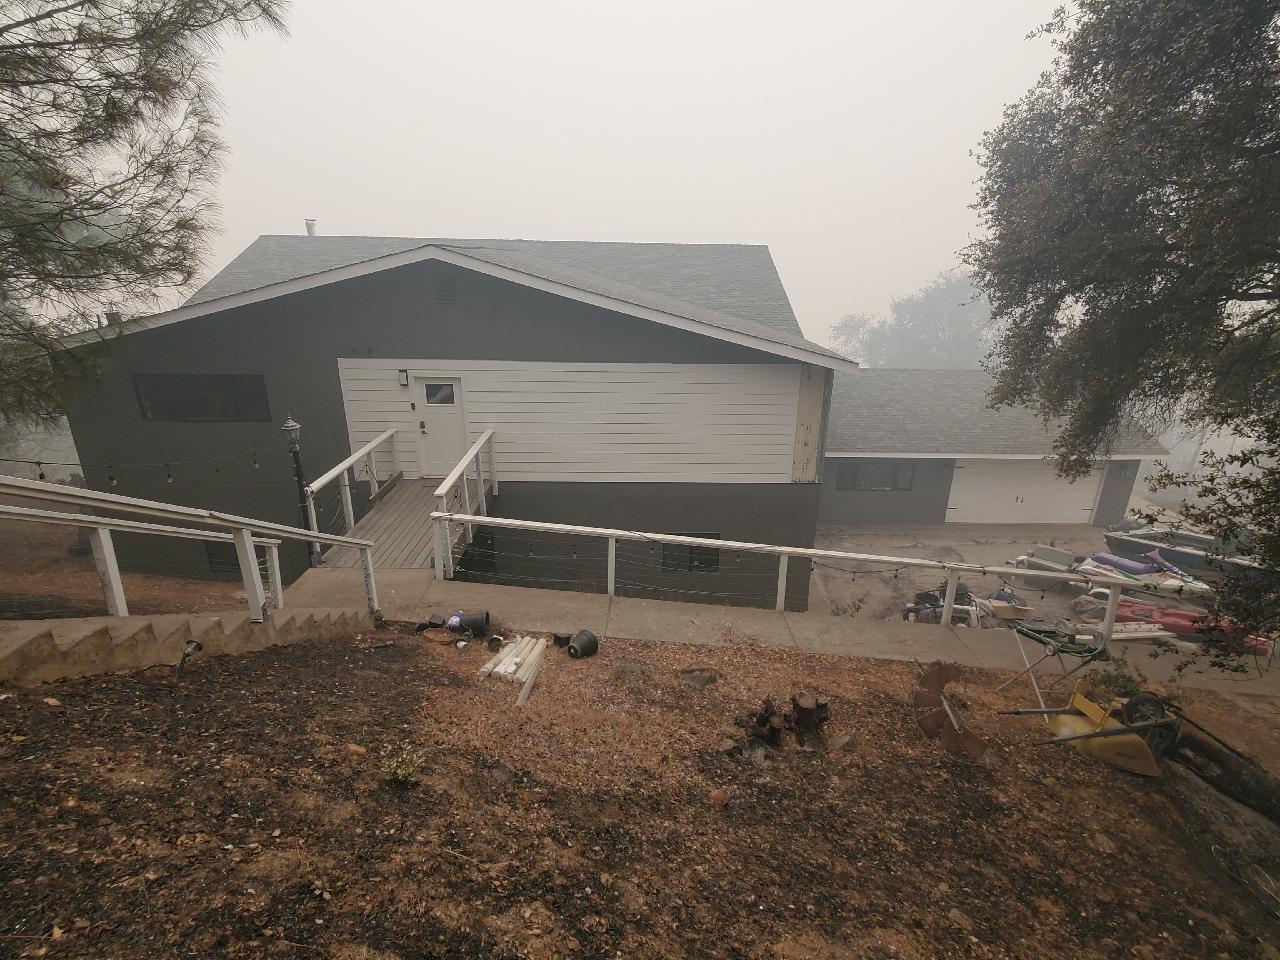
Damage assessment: no_damage